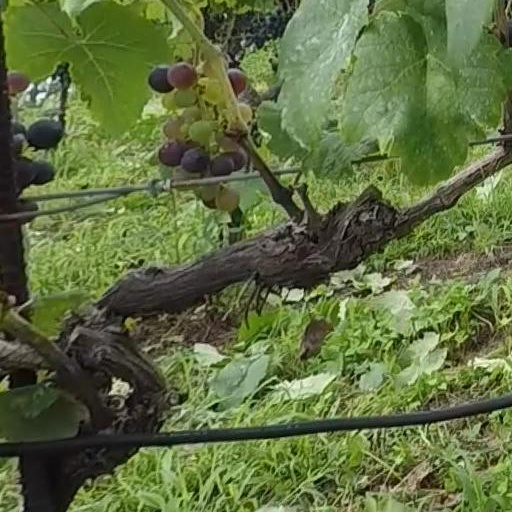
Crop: grape